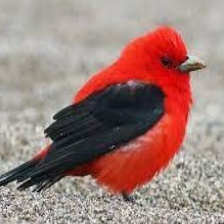
Species: SCARLET TANAGER
Scientific name: PIRANGA OLIVACEA